House at 36 Aegean Avenue

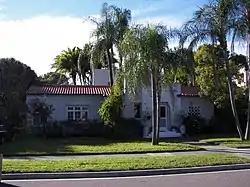

The House at 36 Aegean Avenue is a historic home in the Davis Islands neighborhood of Tampa, Florida, United States. It is located at 36 Aegean Avenue. On November 13, 1989, it was added to the U.S. National Register of Historic Places.